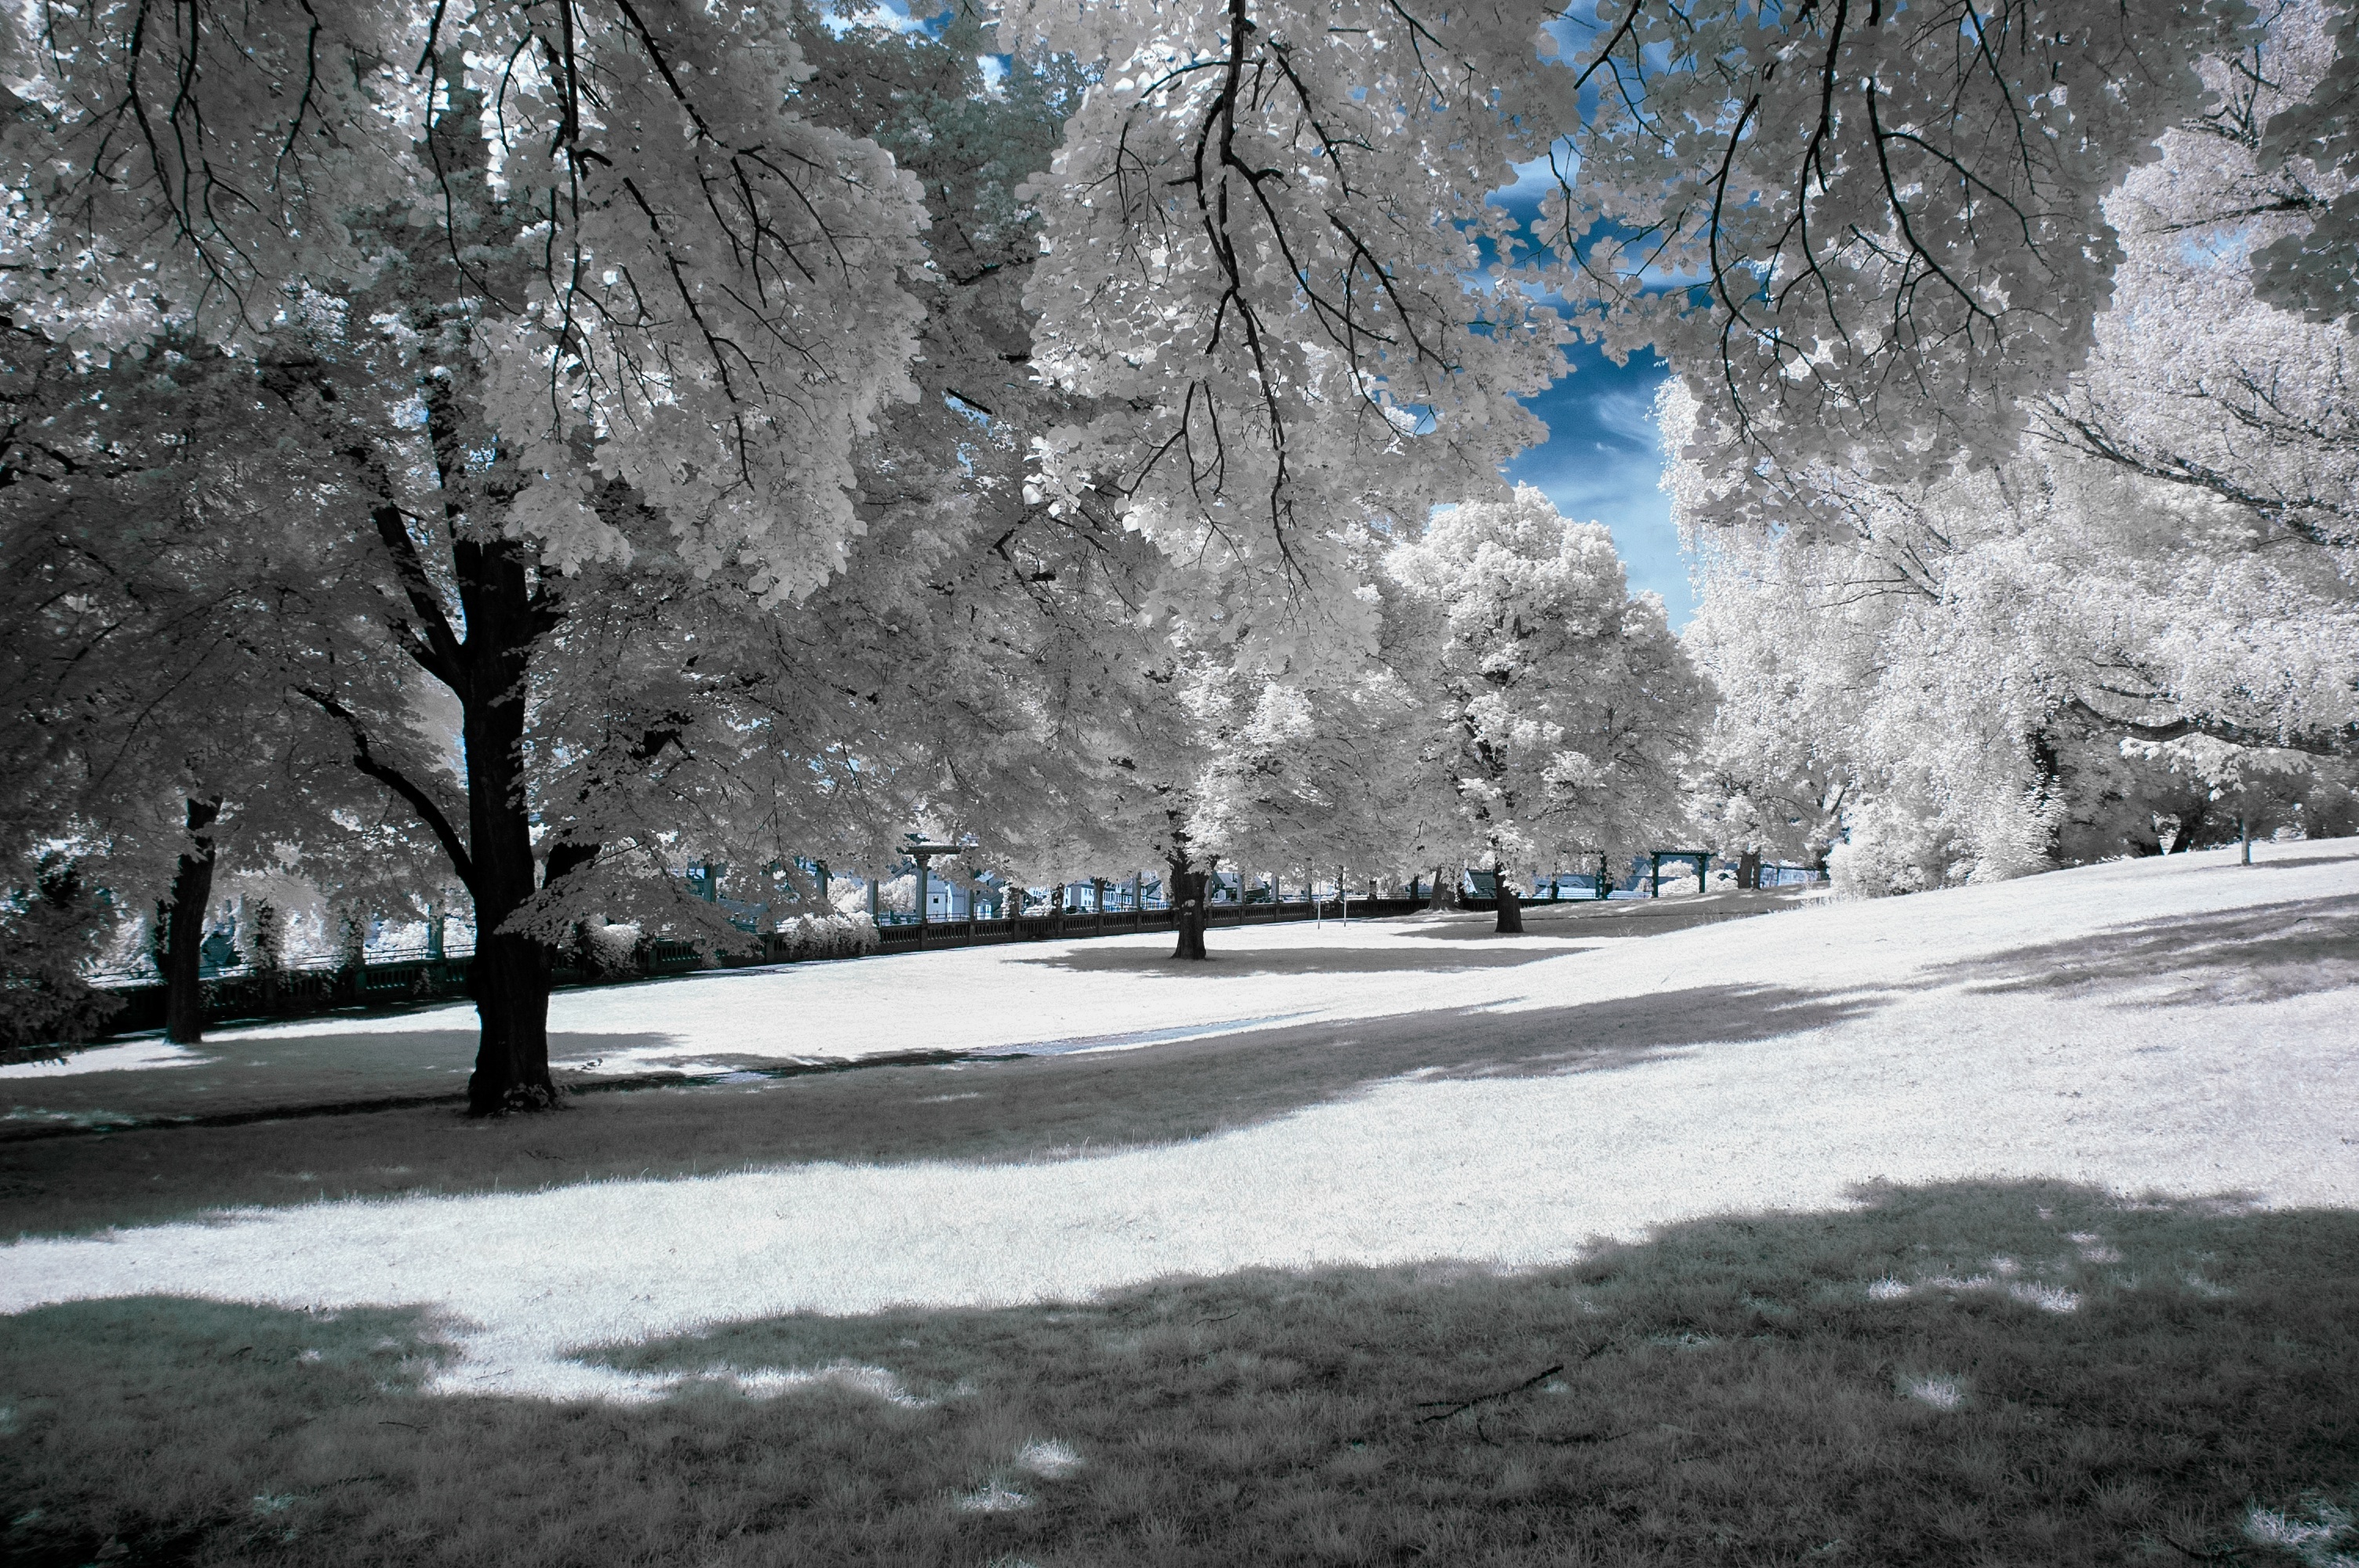
tree, nature, grass, branch, snow, cold, winter, plant, flower, frost, daytime, idyllic, ice, scenic, weather, shadow, season, trees, freezing, white trees, woody plant